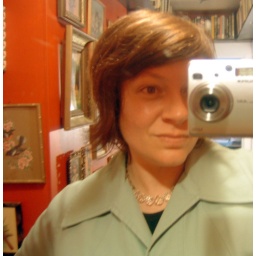
mint green coat in tiny red hallway